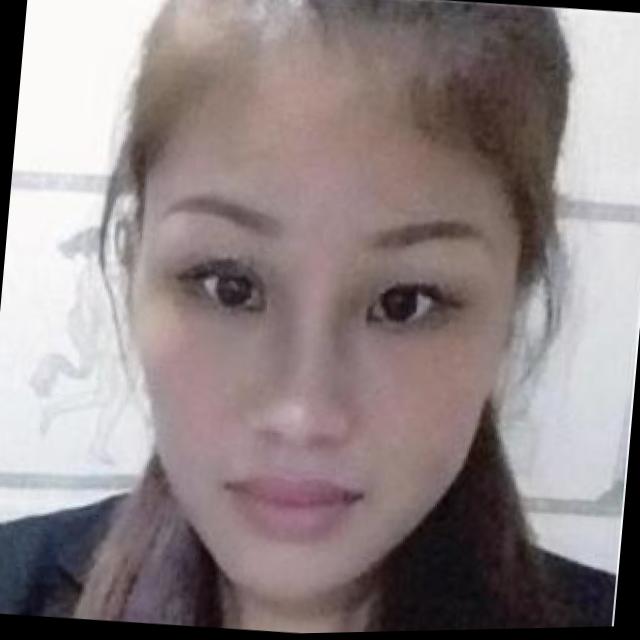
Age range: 21-44